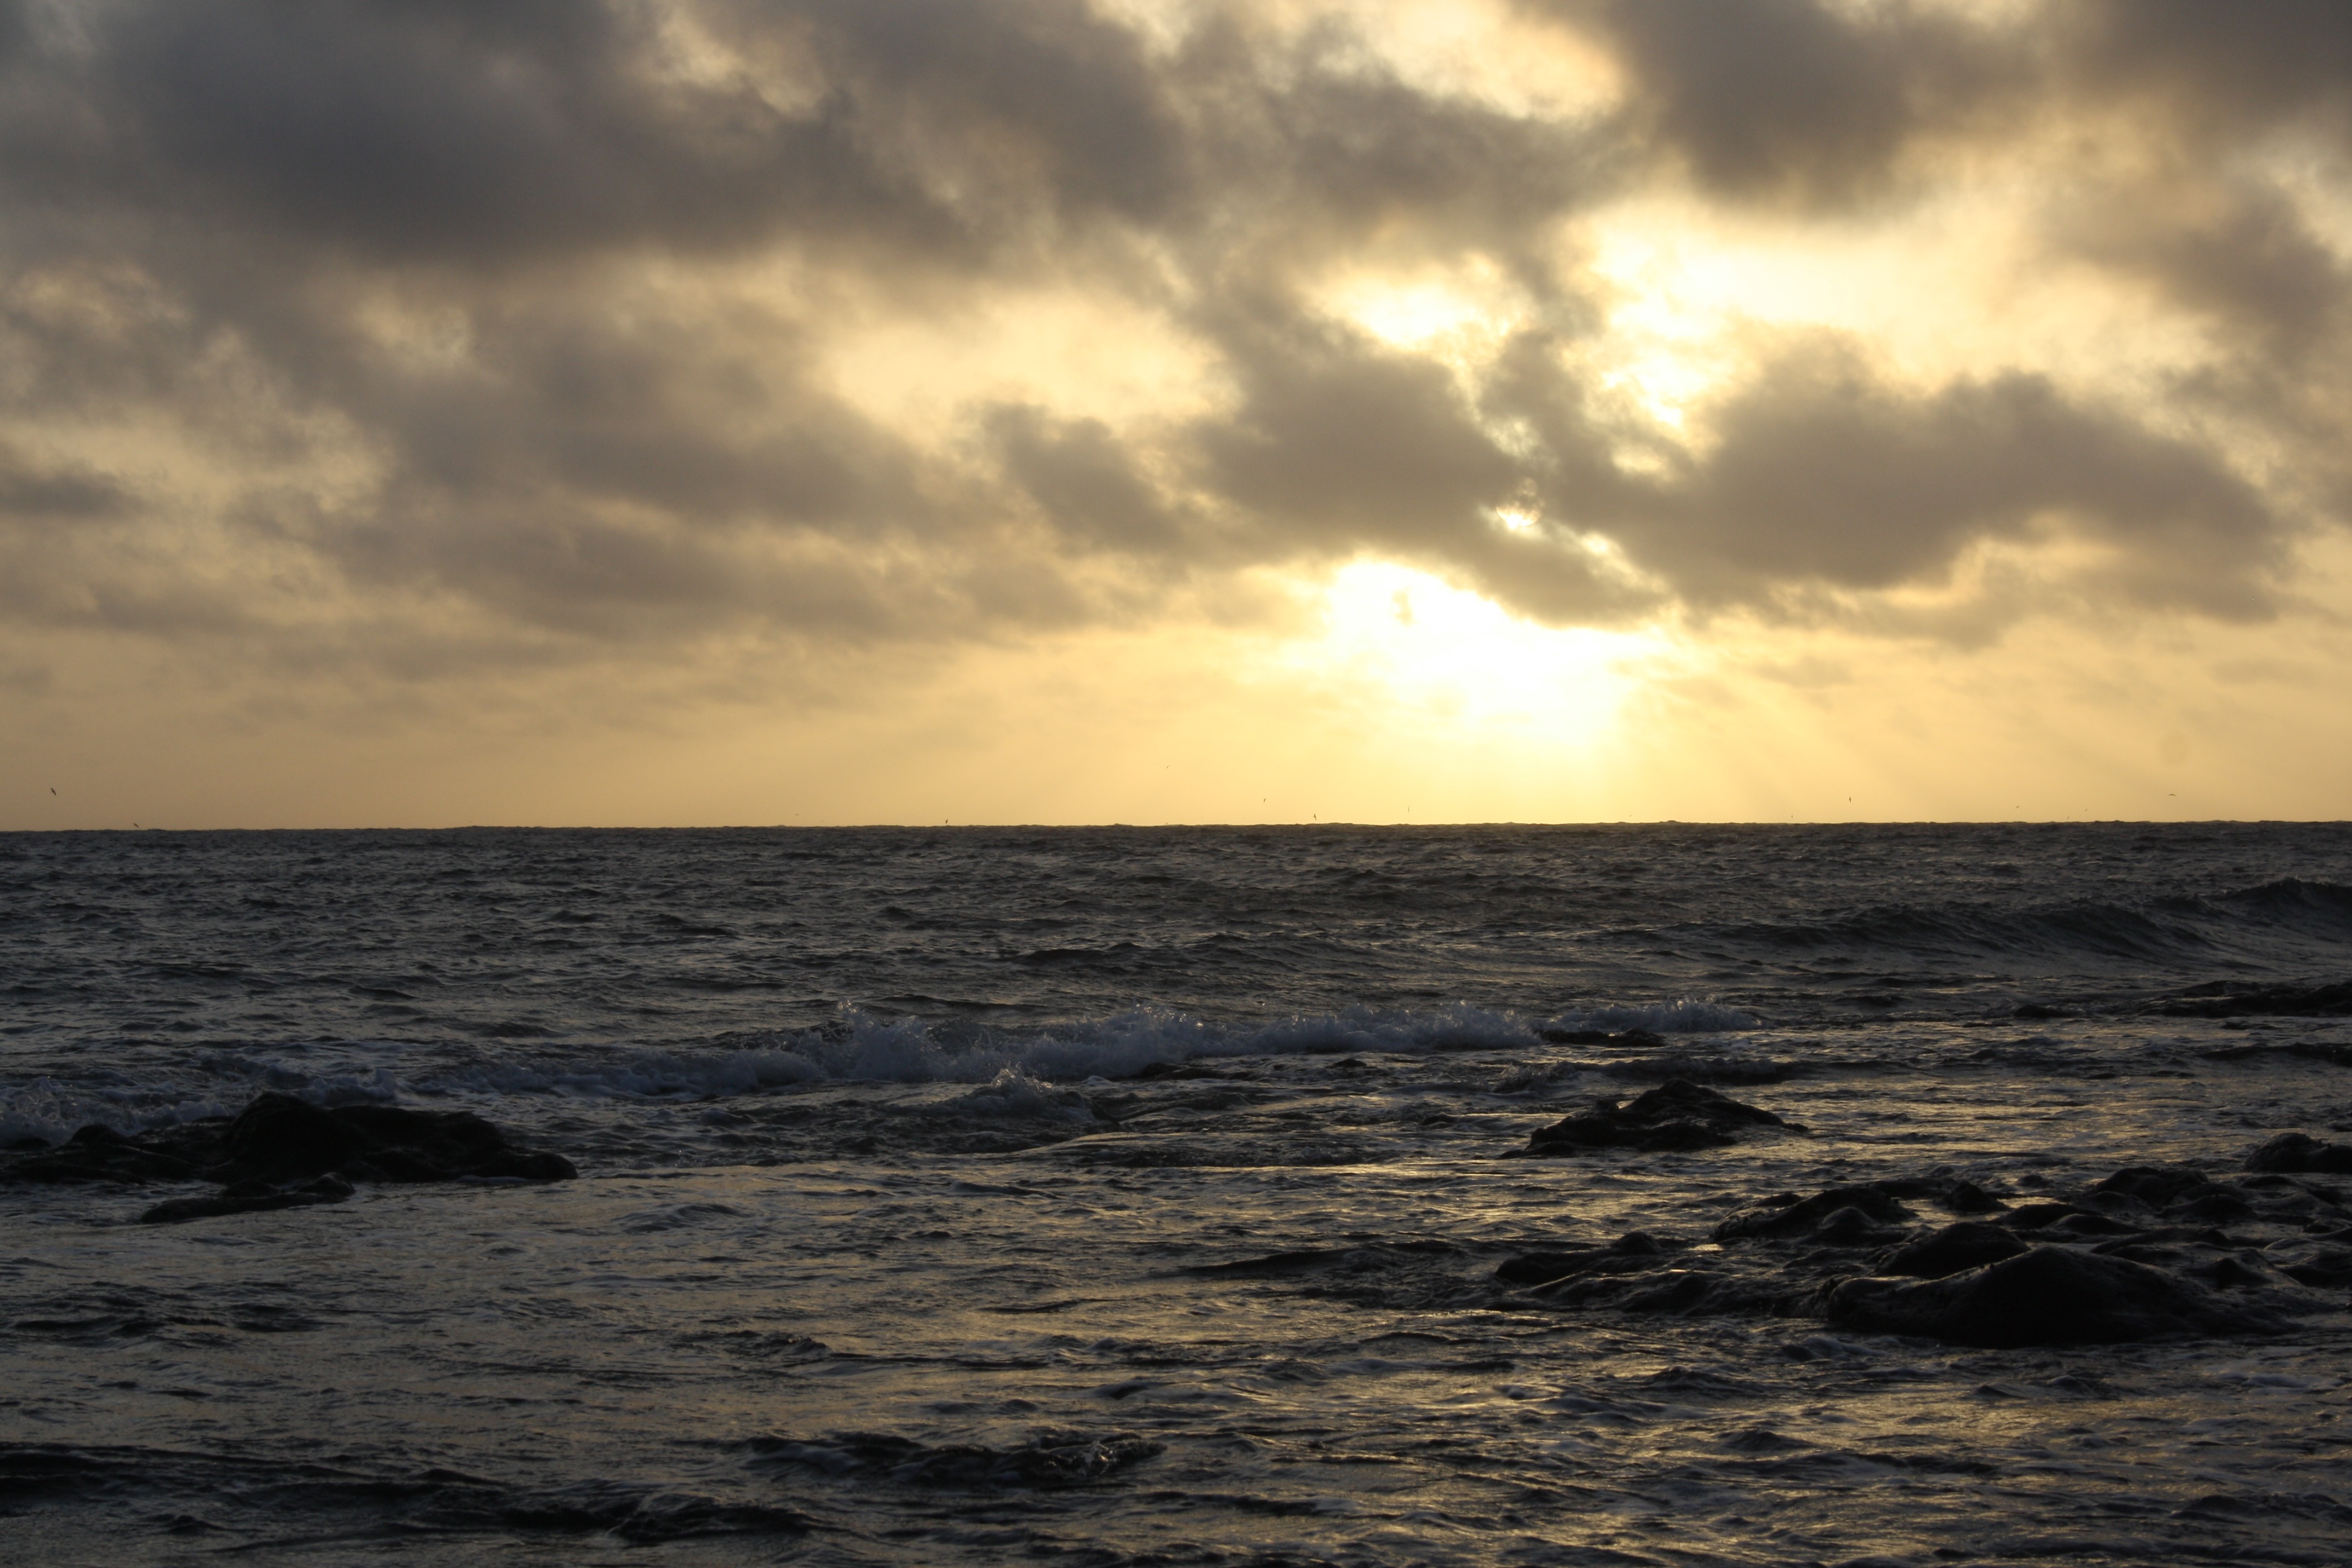
beach, sea, coast, sand, ocean, horizon, cloud, sky, sun, sunrise, sunset, sunlight, morning, shore, wave, dawn, dusk, evening, body of water, wind wave